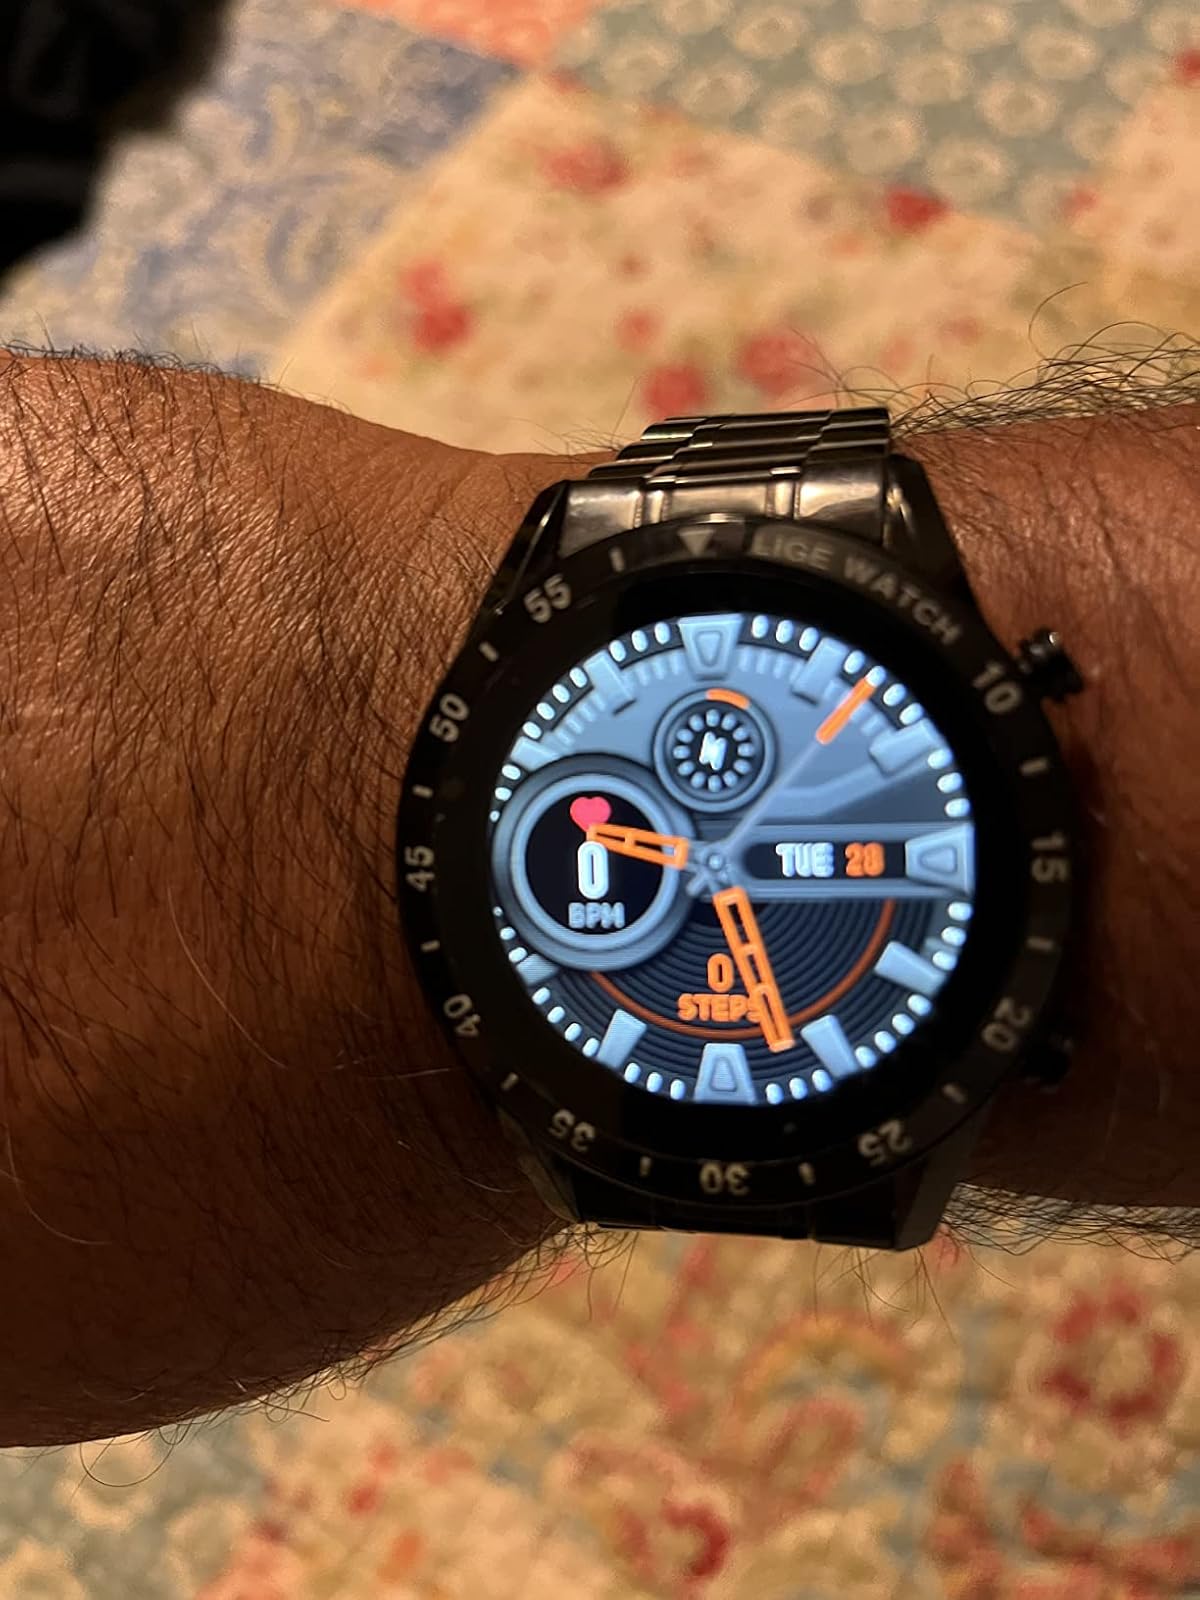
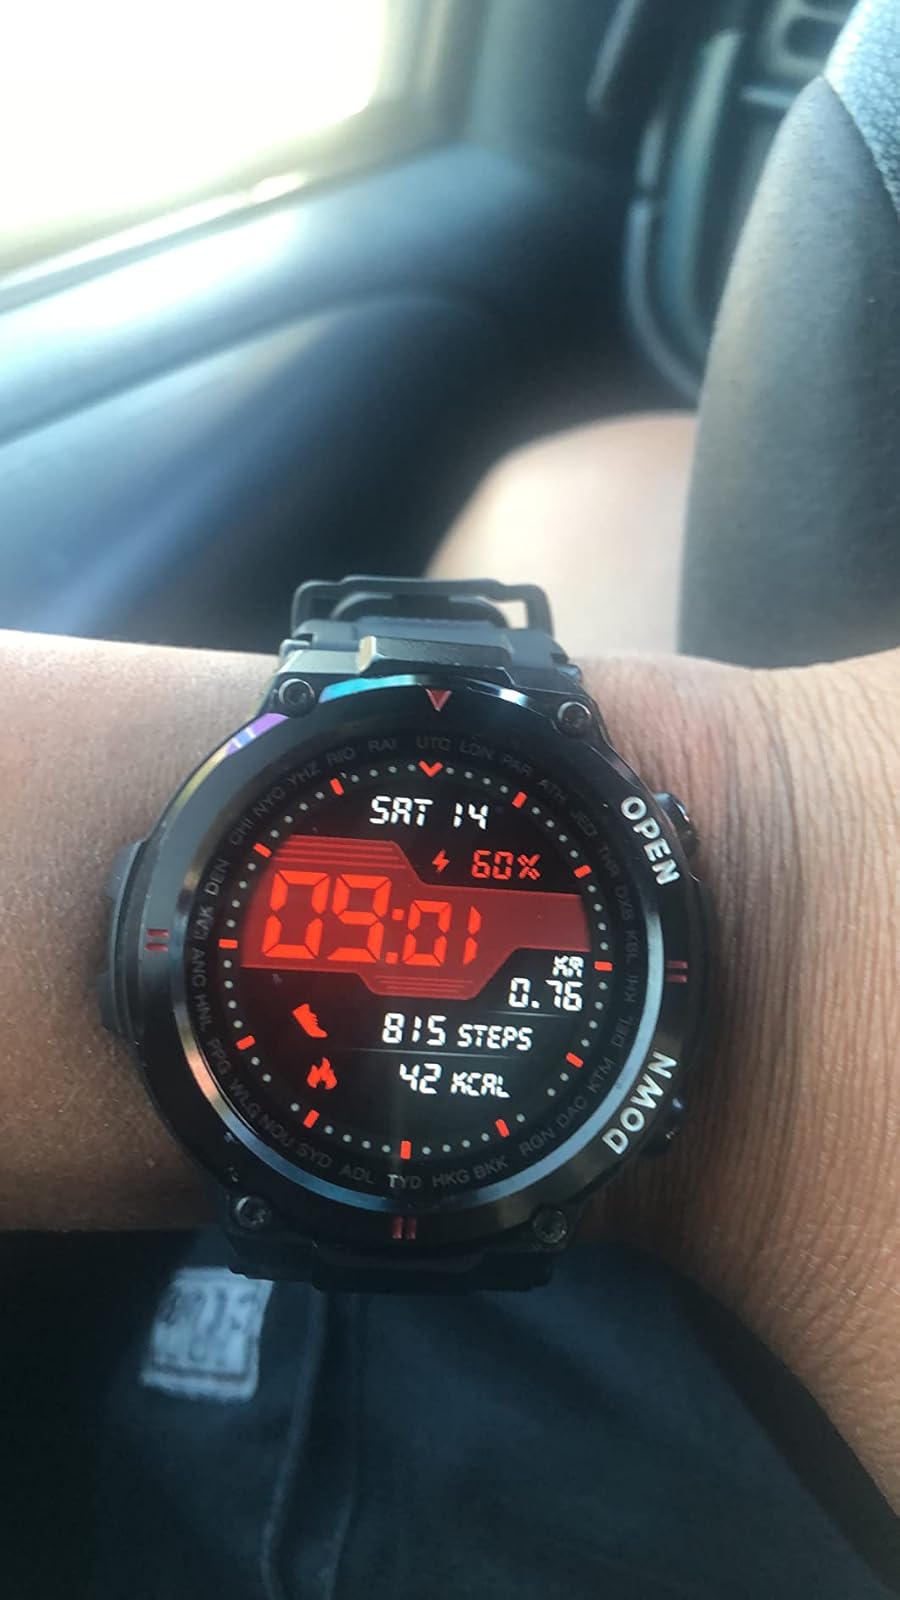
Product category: smartwatch
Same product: no